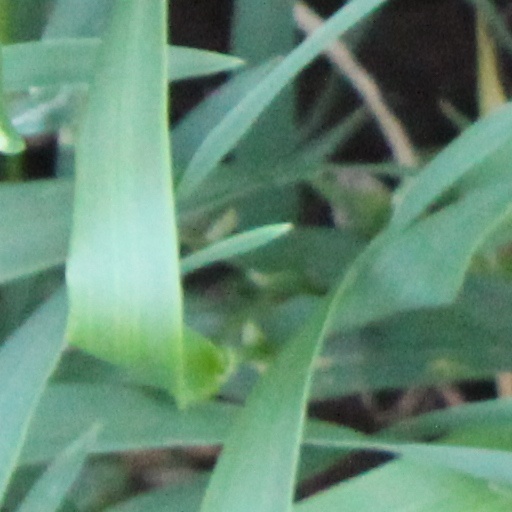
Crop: wheat